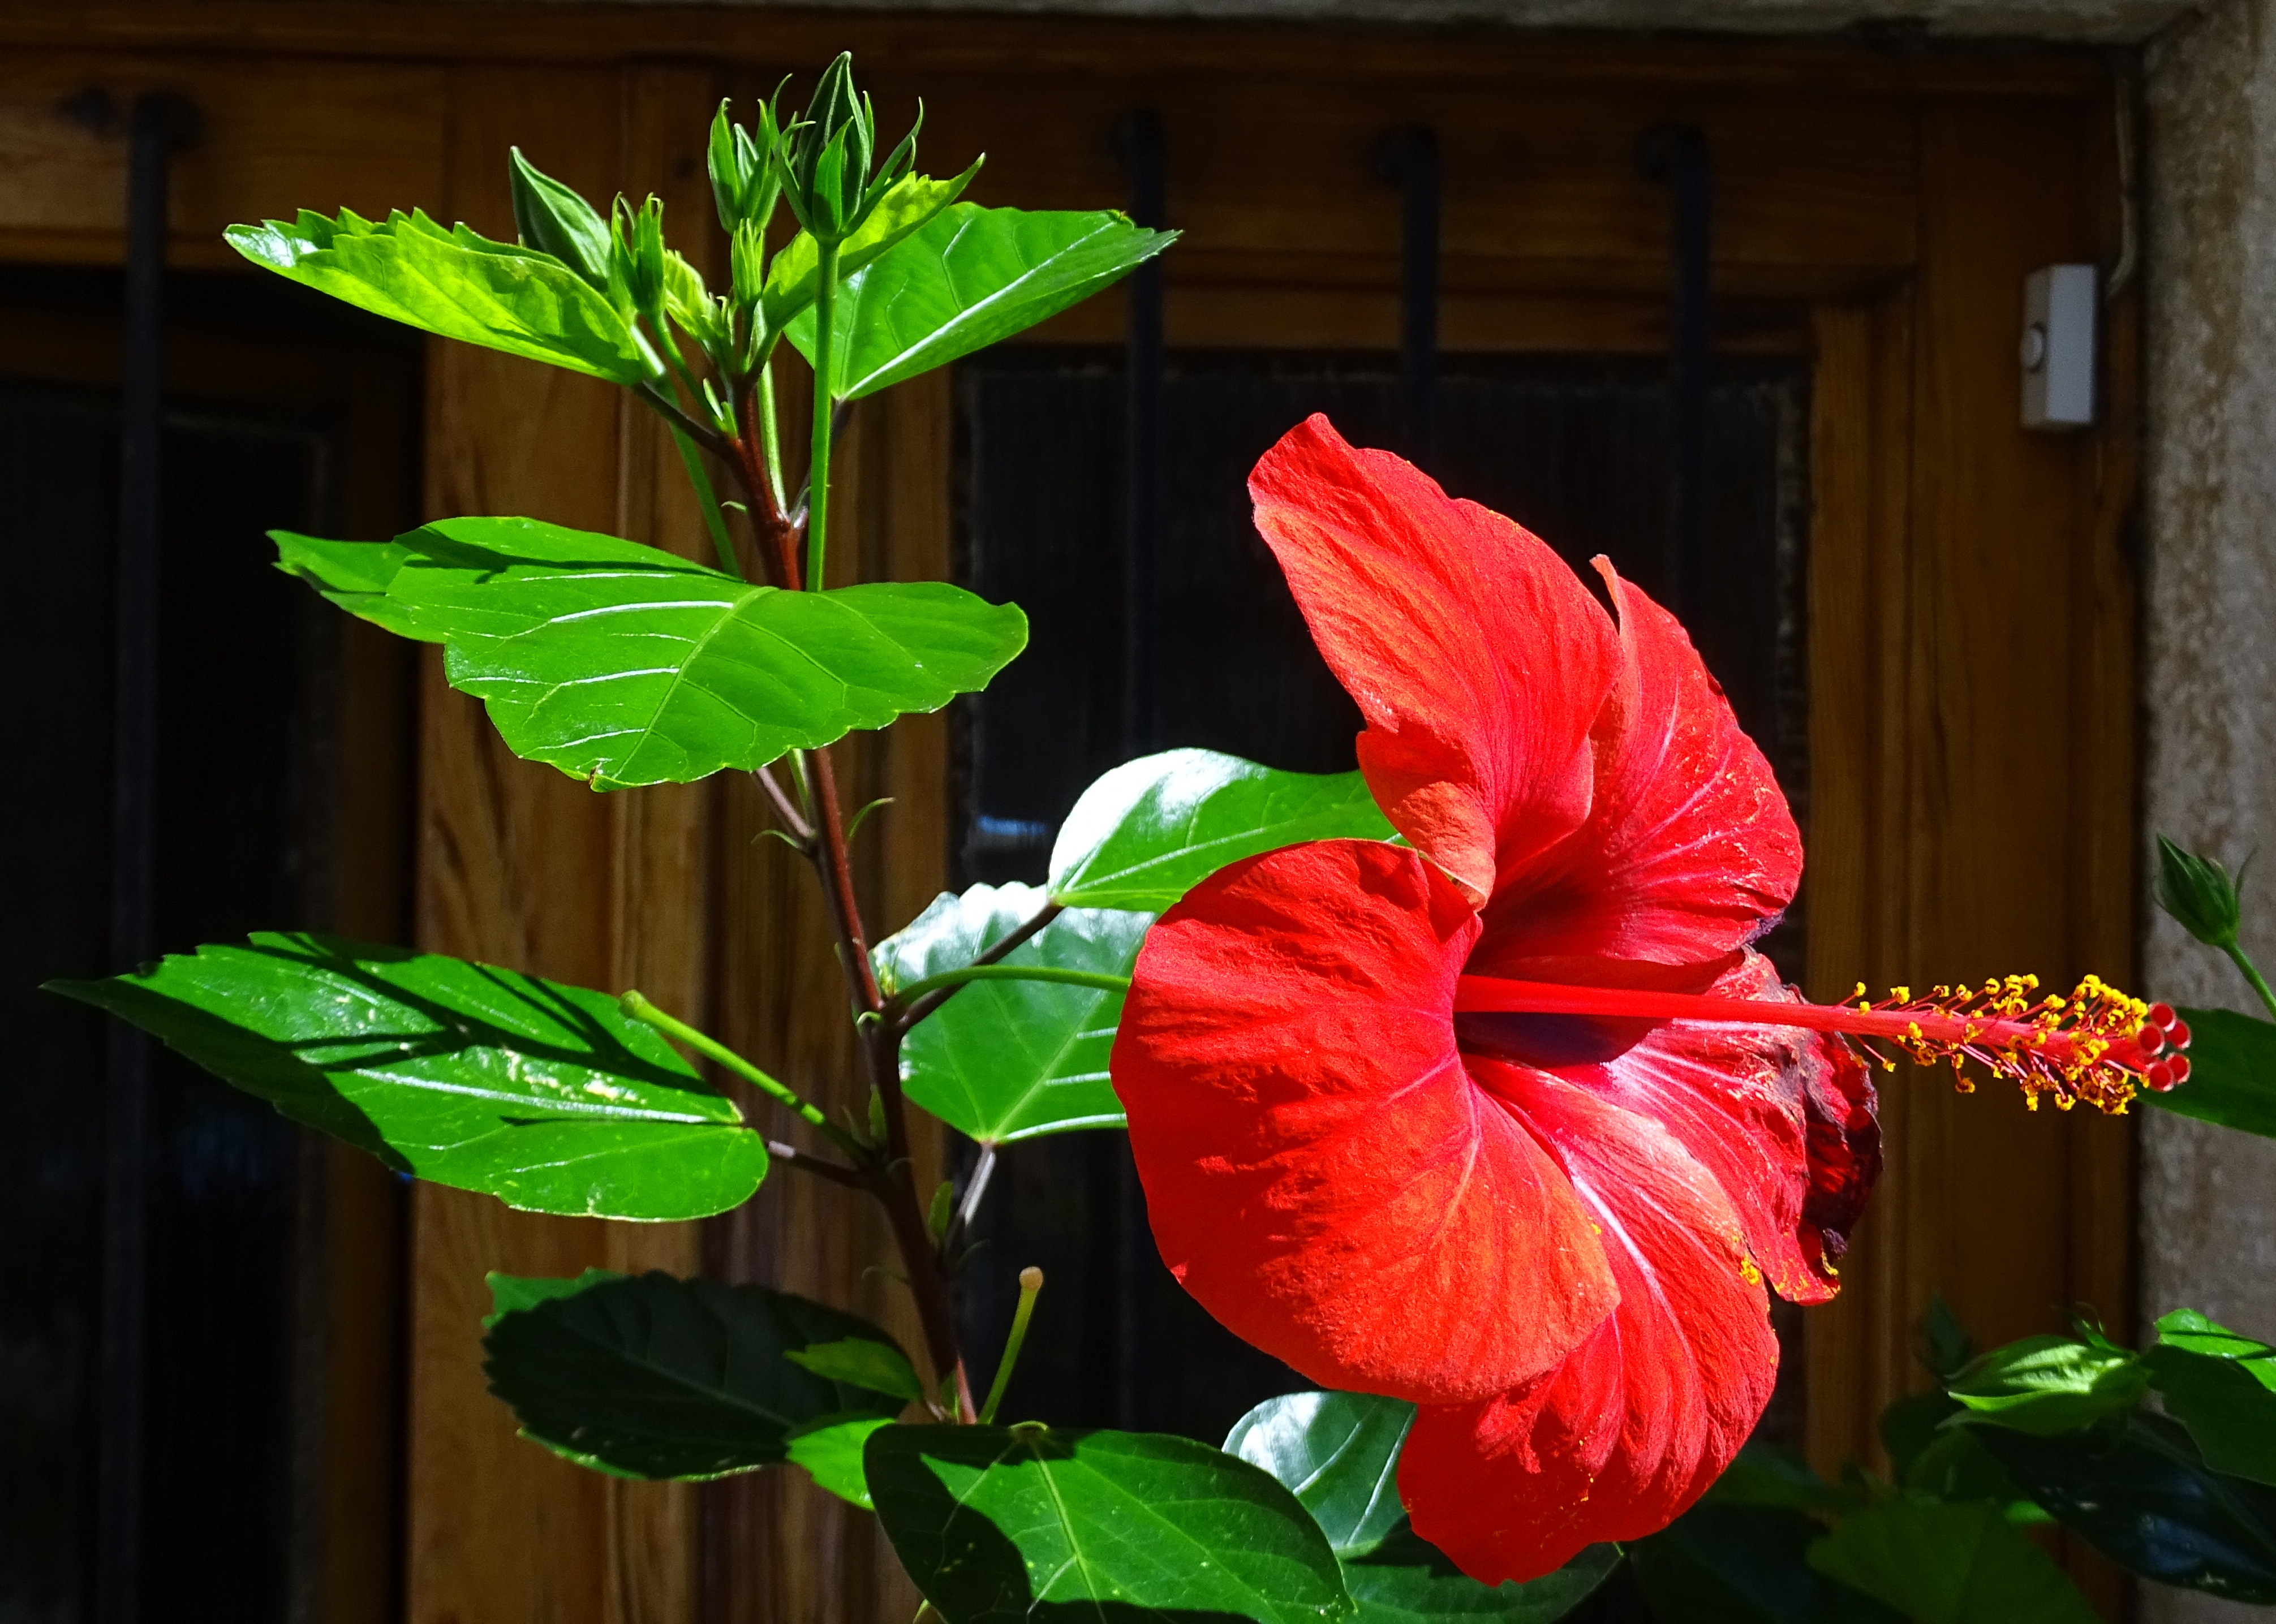
nature, plant, flower, red, botany, garden, flora, hibiscus, floristry, malvales, flowering plant, chinese hibiscus, land plant, canna family